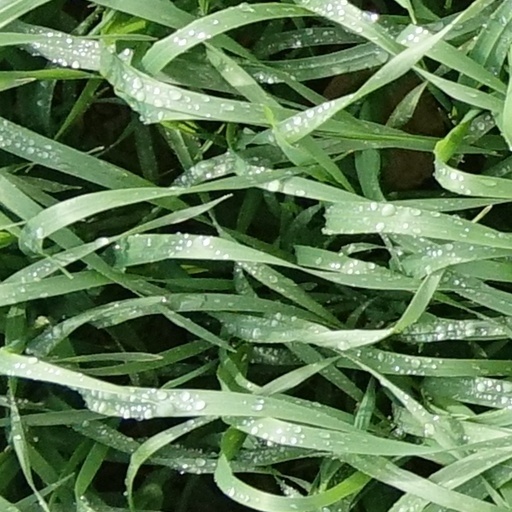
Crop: wheat